Newport Pagnell

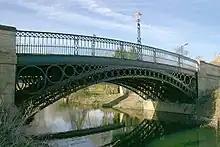
Tickford Bridge

The town was first mentioned in the Domesday Book of 1086 as "Neuport", Old English for 'New Market Town', but by that time, the old Anglo-Saxon town was dominated by the Norman invaders. The suffix 'Pagnell' came later when the manor passed into the hands of the Pagnell (Paynel) family. It was the principal town of the "Three Hundreds of Newport", a district that had almost the same boundary as the modern City of Milton Keynes UA.